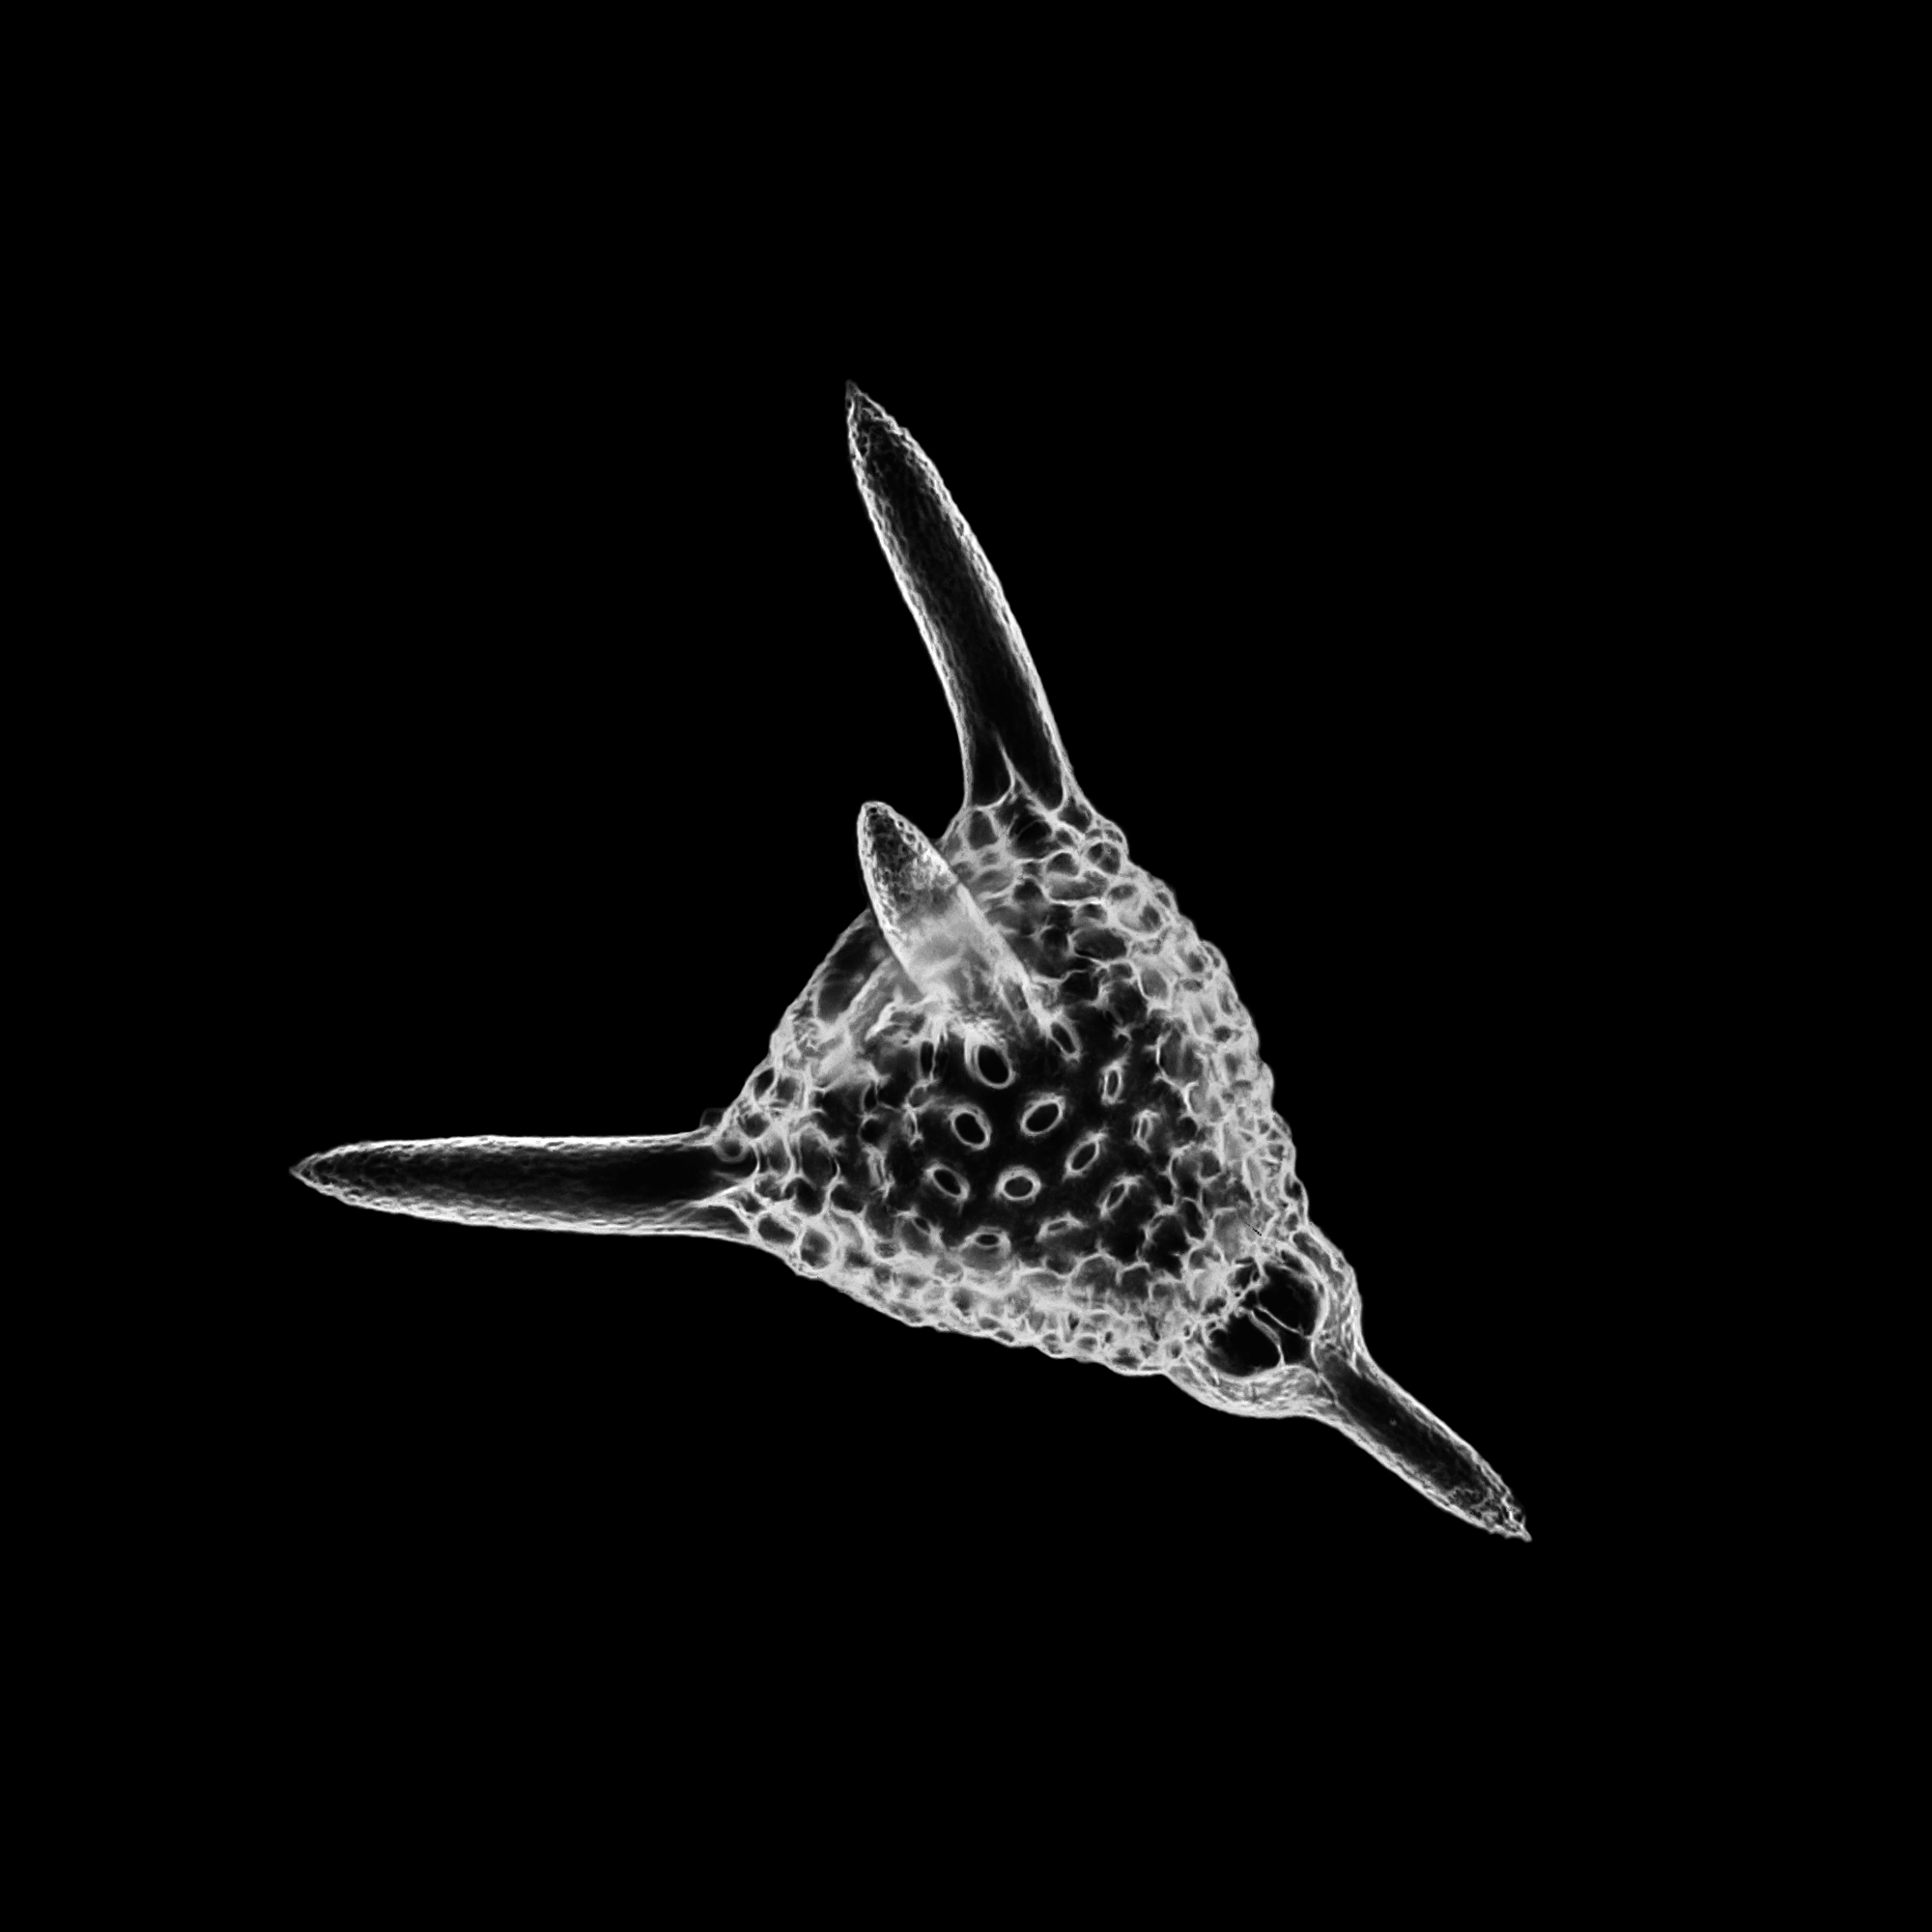
black and white, leaf, flower, hummingbird, micro, monochrome, bw, blackandwhite, blackwhite, minimalism, marine, noir, mikro, sw, schwarzweiss, meer, schwarzweis, fossil, radiolaria, radiolarian, strahlentierchen, protist, protists, protisten, einzeller, unicellular, protozoa, protozoen, protozoe, fossile, plankton, mikroskop, mikrofotografie, mikrofoto, microscop, microphotography, einfarbig, twartwit, minimalismus, polycystinea, schwarzerhintergrund, radiolarie, salzwasser, saltwalter, macro photography, monochrome photography